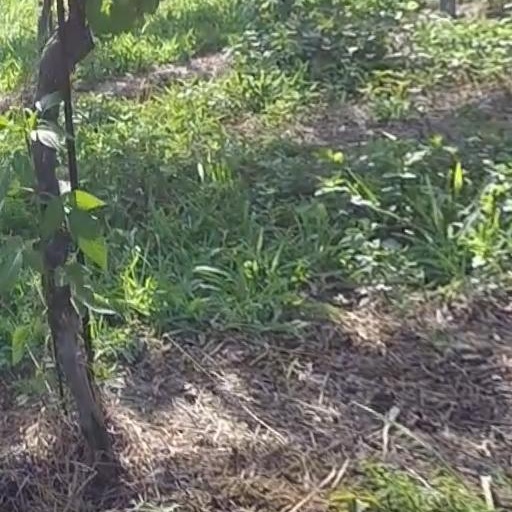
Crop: grape